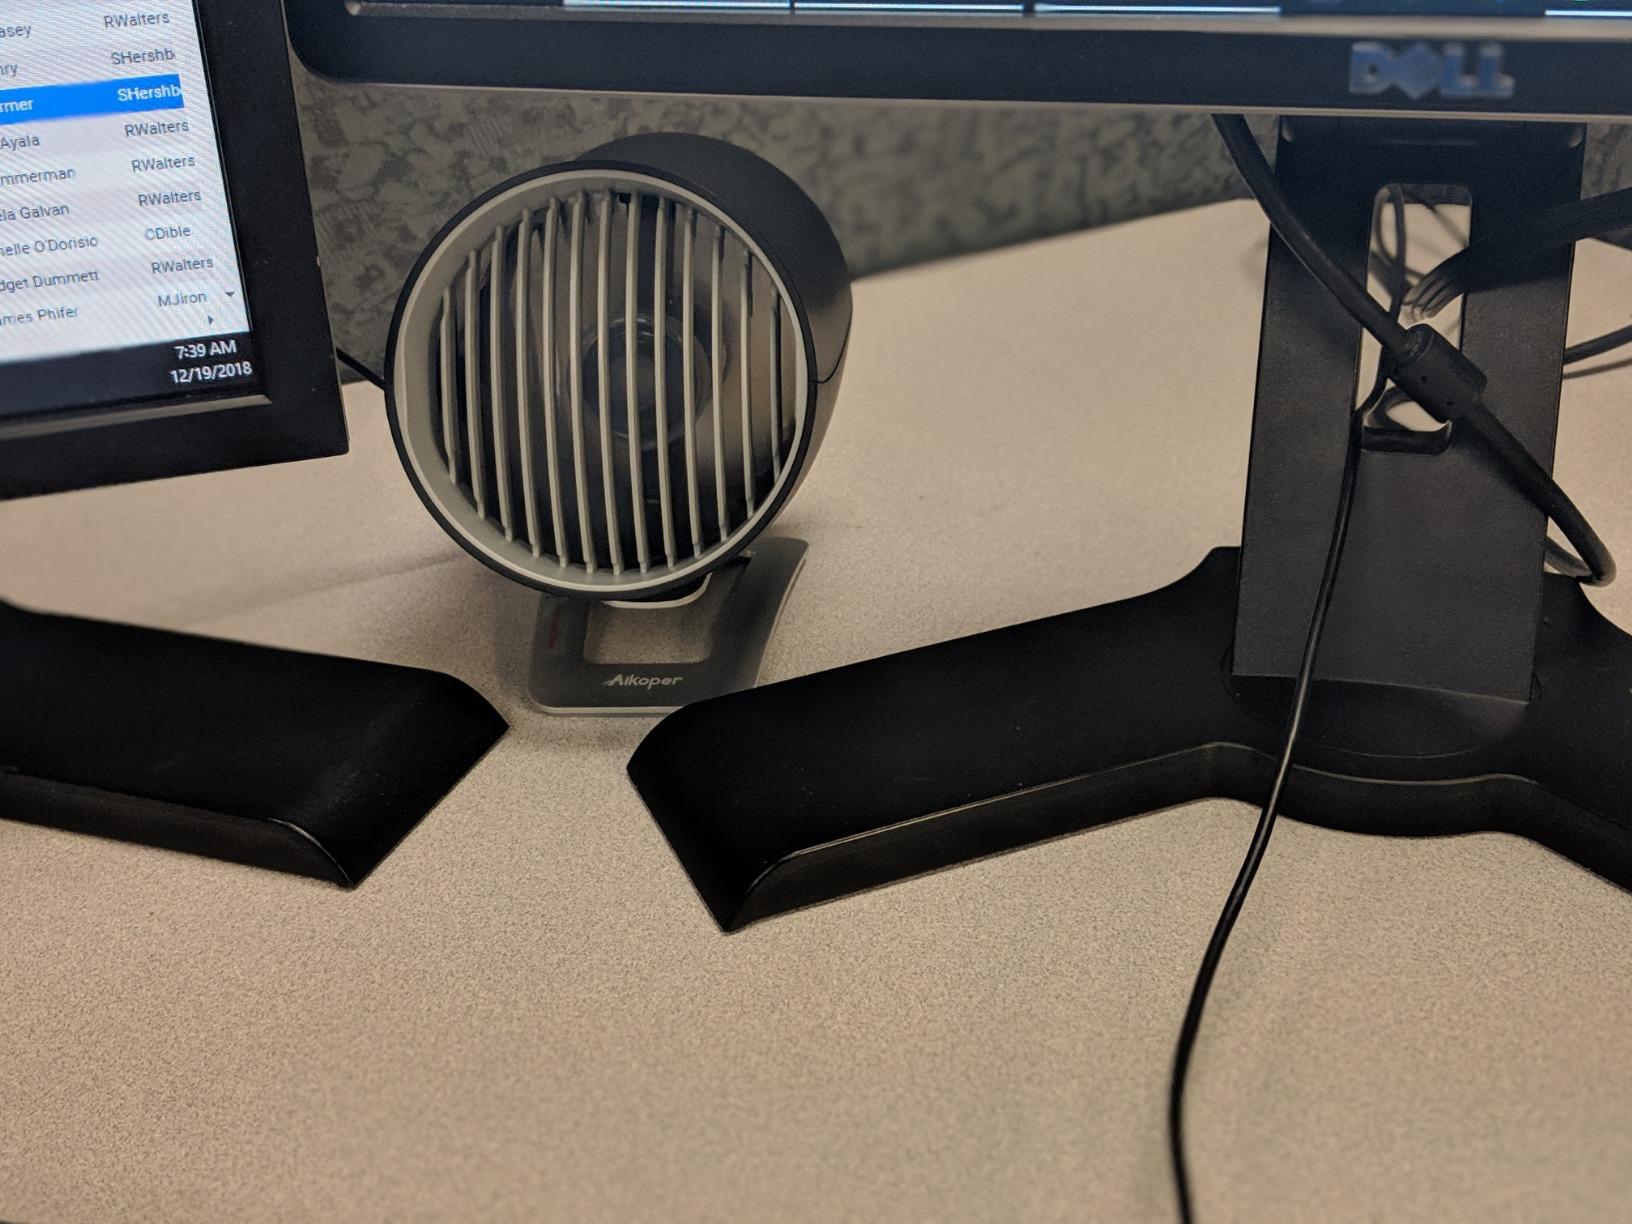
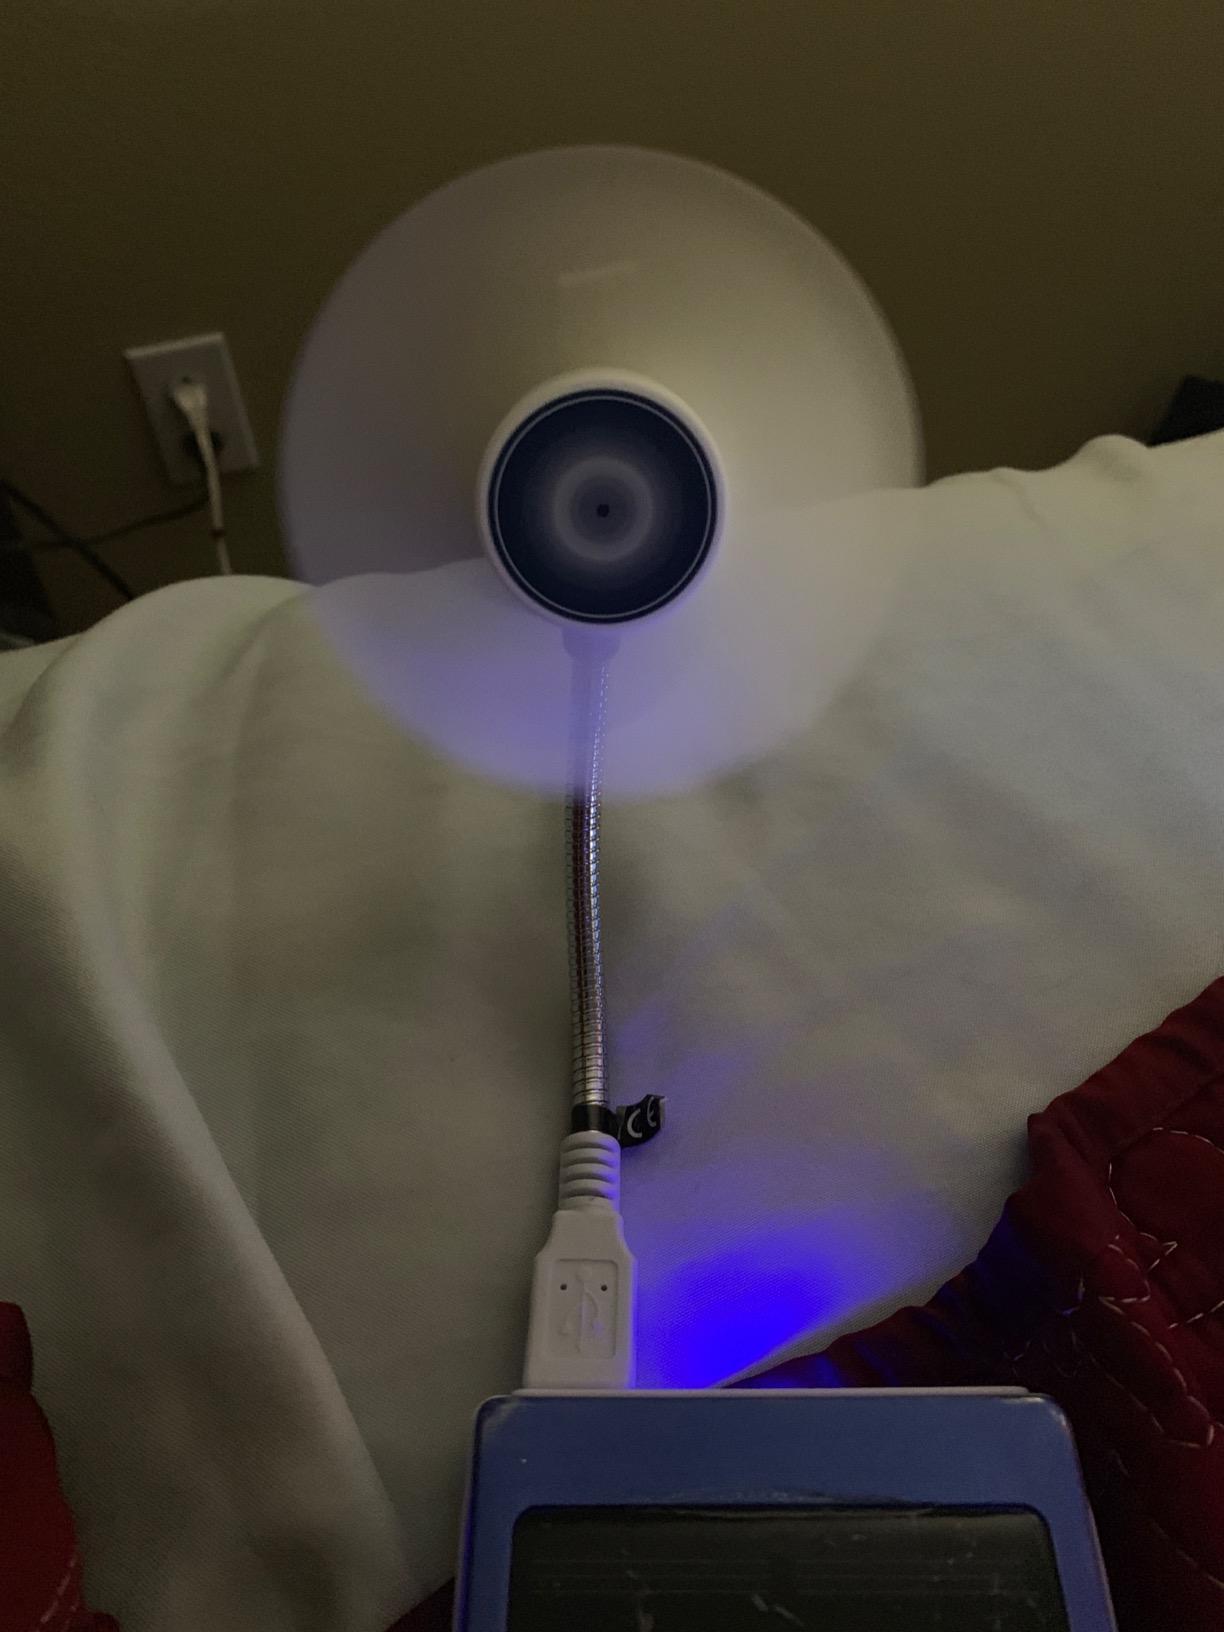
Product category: fan
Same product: no